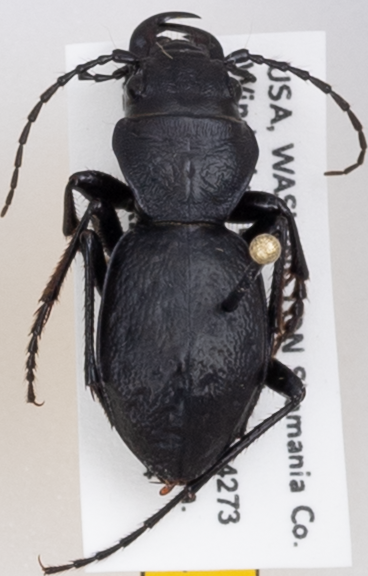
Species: Omus dejeanii
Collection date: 2019-06-04
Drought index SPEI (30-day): -1.01
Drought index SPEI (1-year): -2.09
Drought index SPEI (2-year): -2.09